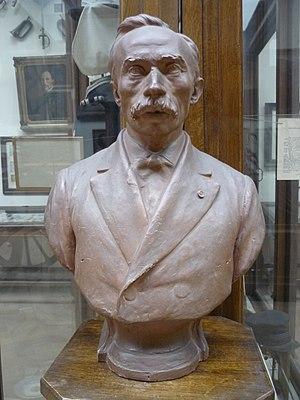
Buste d'Émile Banning, Musée royal de l'Armée, Bruxelles, Belgique.
Émile Théodore Joseph Hubert Banning, né à Liège le 12 octobre 1836 et mort à Bruxelles le 13 juillet 1898, est un docteur en philosophie et lettres et haut fonctionnaire belge.